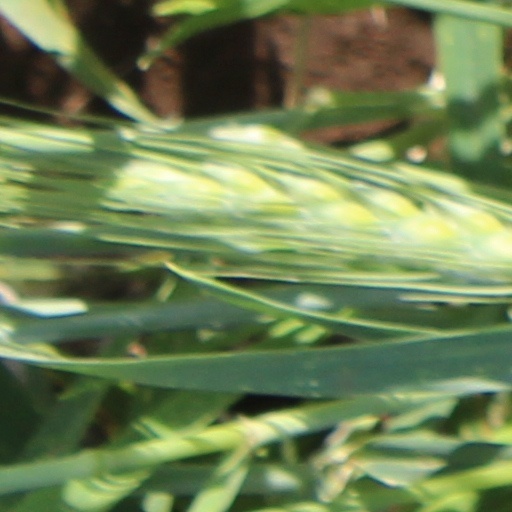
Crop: wheat